Rowdy (Dallas Cowboys)

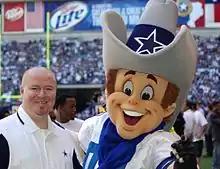
Rowdy (right) with a fan (left) during a '08 game.

Rowdy is the official mascot of the National Football League's Dallas Cowboys.